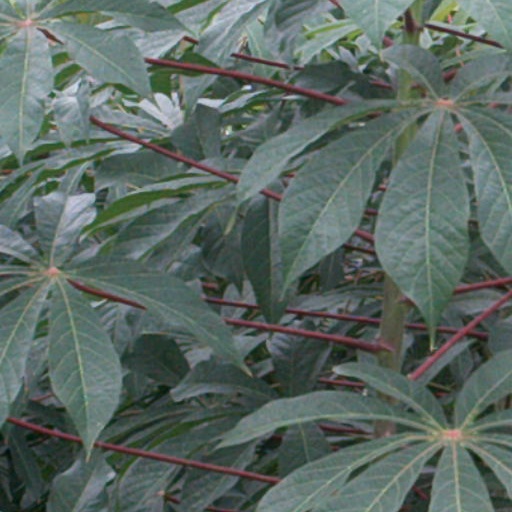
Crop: cassava